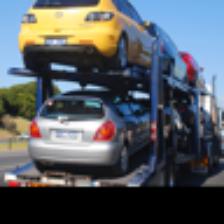
Label: NonHuman